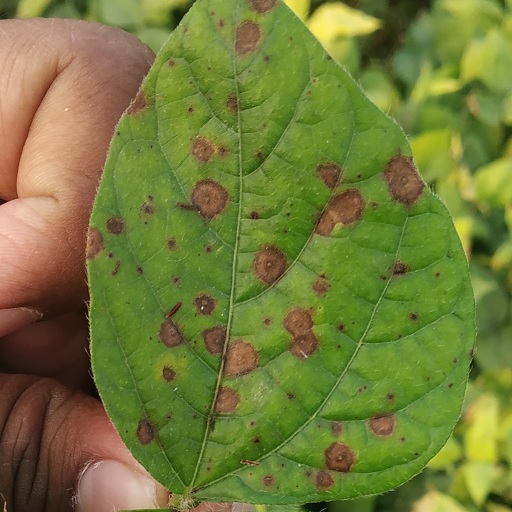
Label: Anthracnose